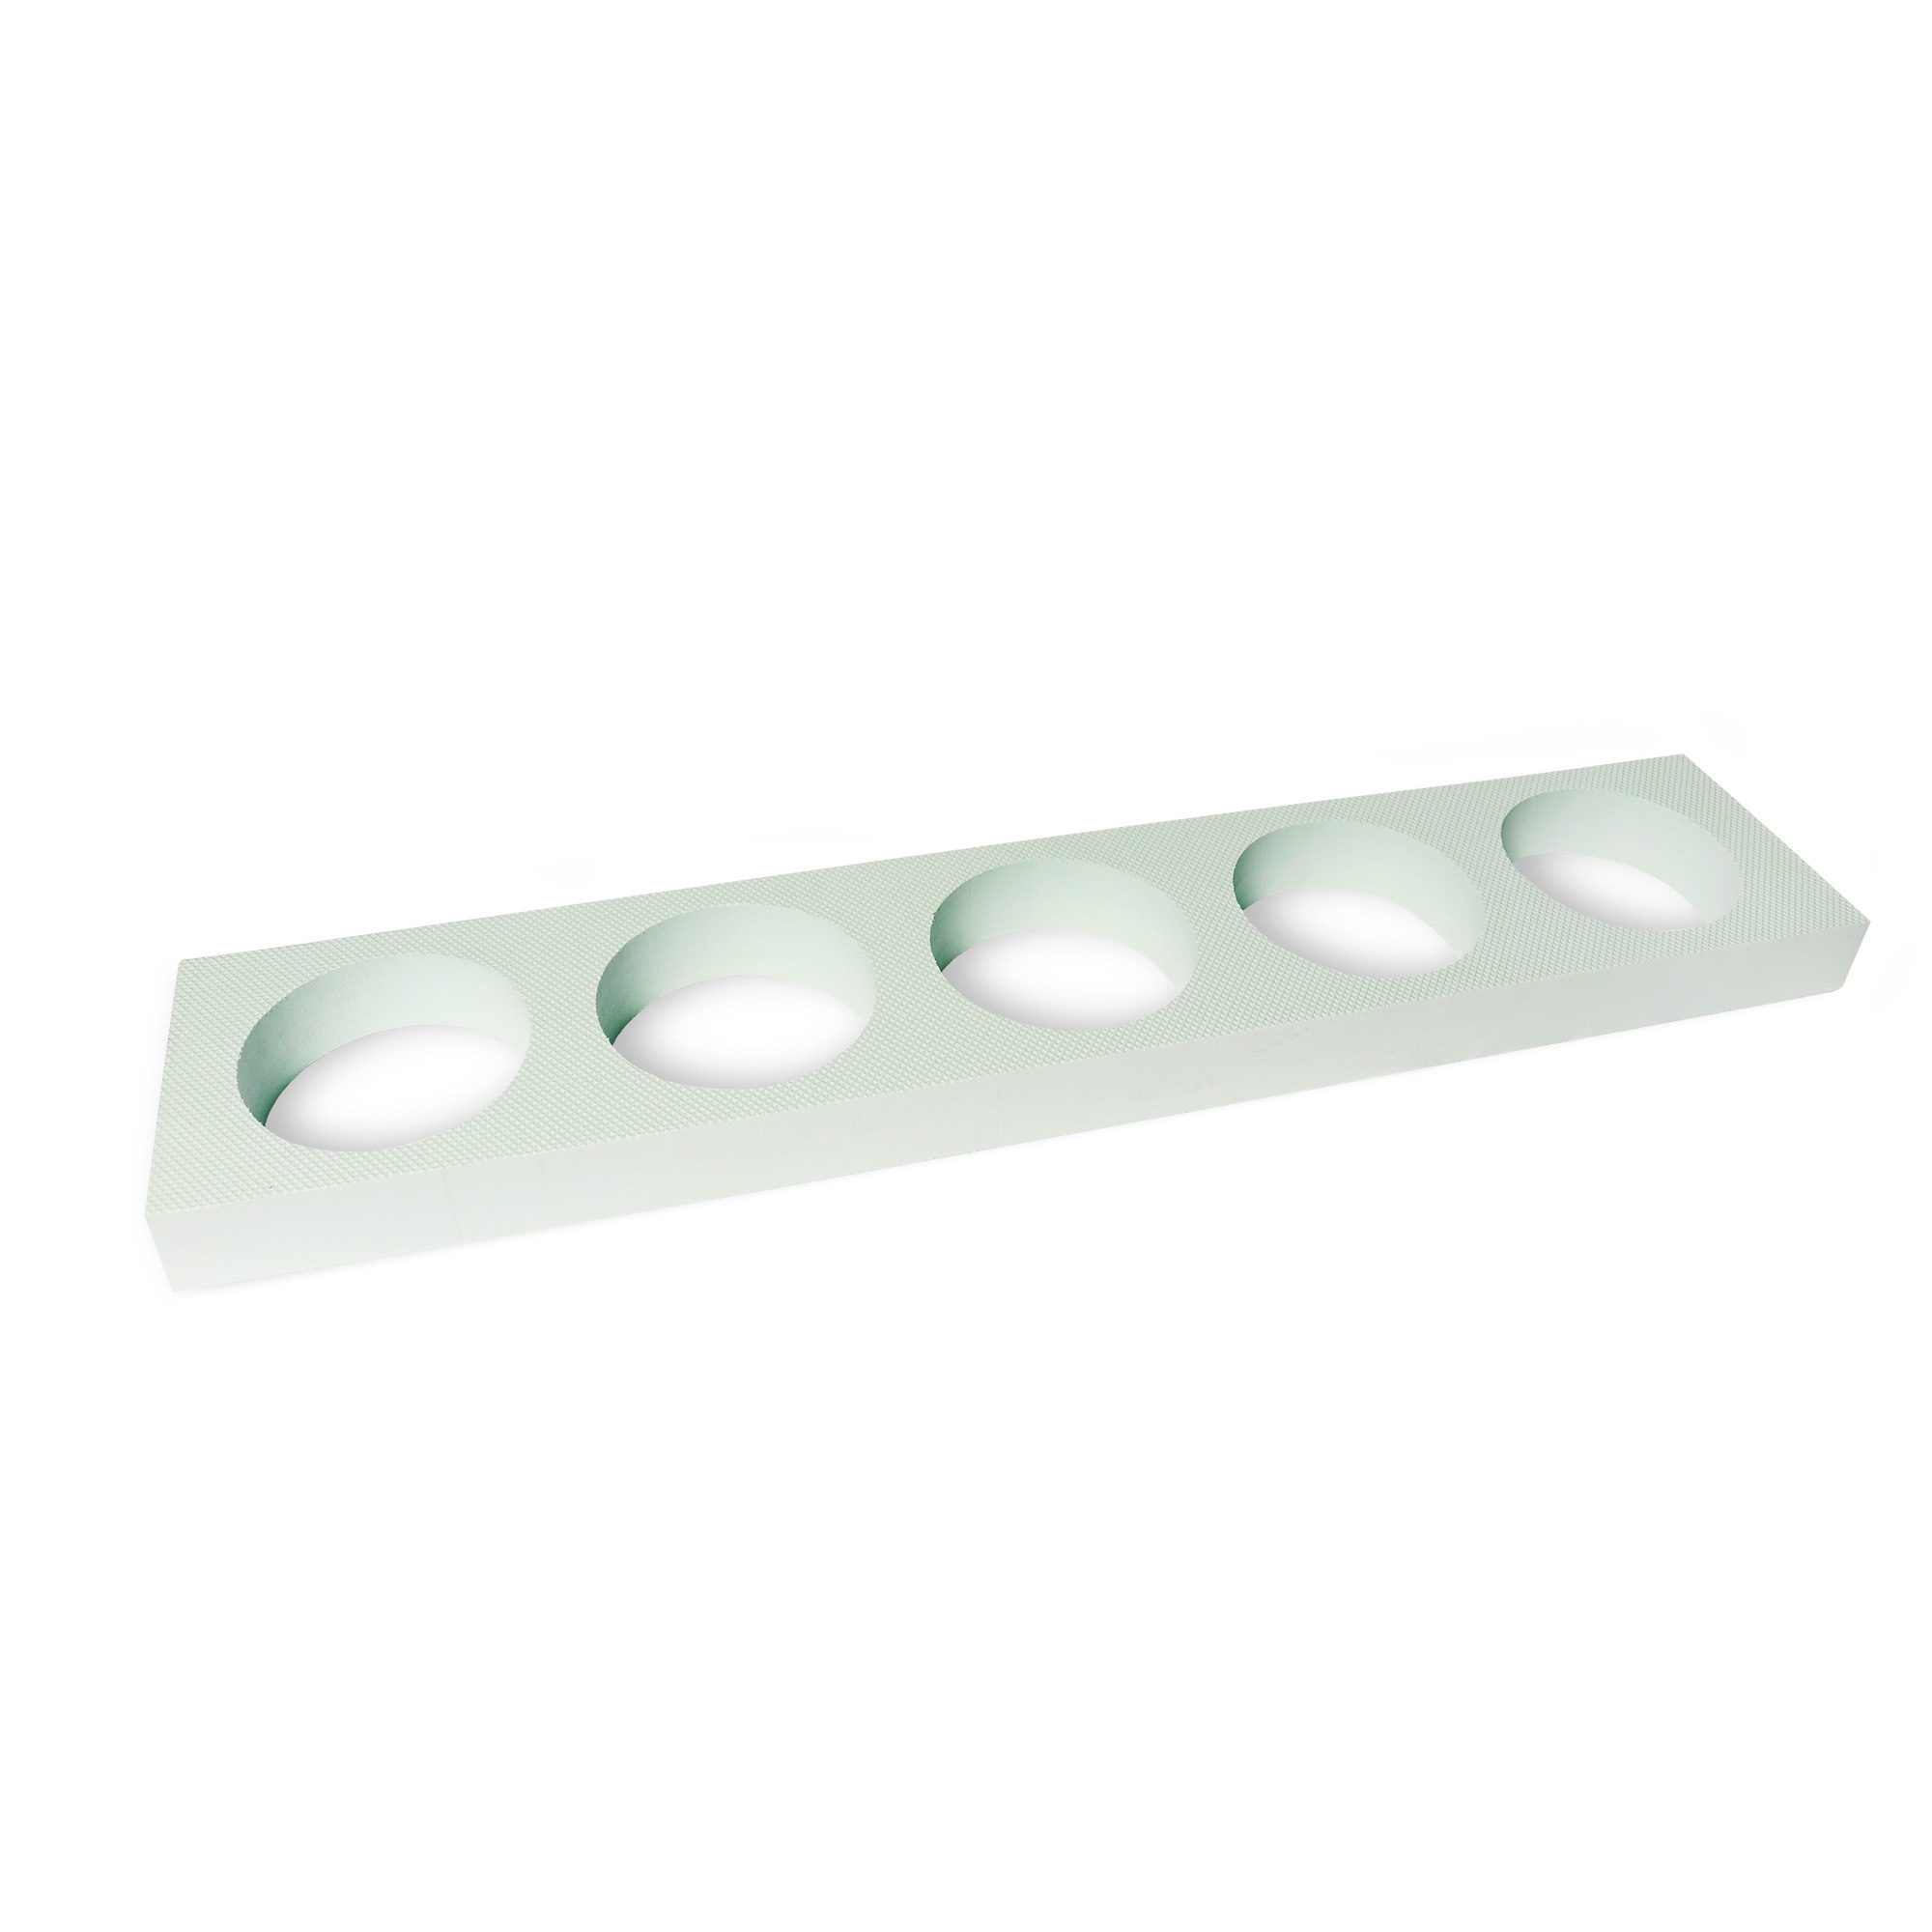
RACK POUR 5 FOAM ROLLER
CE QU’IL FAUT RETENIR Ranger jusqu'à 5 rouleaux Gain de place Pratique et léger -Longueur 97cm, Largeur 19cm et Hauteur 5cm DESCRIPTIF PRODUIT Le rack Foam Roller Leaderfit, constitué de mousse rigide , vous permettra de ranger jusqu’à 5 rouleaux mousse. Vous gagnerez ainsi en place dans votre salle. Il est adapté aux différents rouleaux, que ce soit les foam roller classiques ou basiques.
Brand: Leaderfit’ Equipement
Category: Sporting Goods > Fitness & General Exercise Equipment > Foam Roller Accessories > Foam Roller Wall Mounts